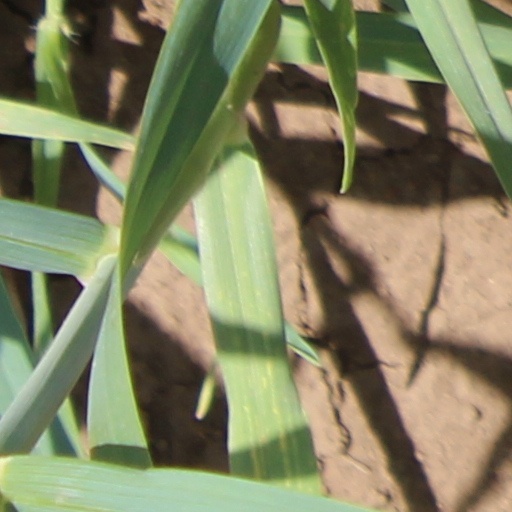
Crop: wheat